Shipper's House in Bremen

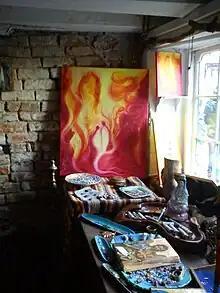
Interior of the Shipper's house, ground floor, collection 2012

During the 19th century the house was an inn with a restaurant on the ground floor and accommodations on the upper floors.